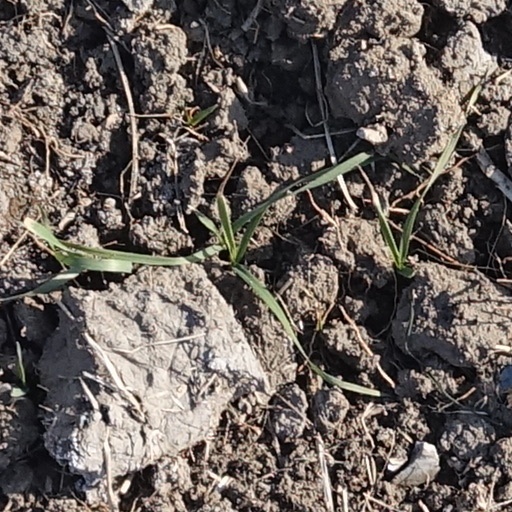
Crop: wheat